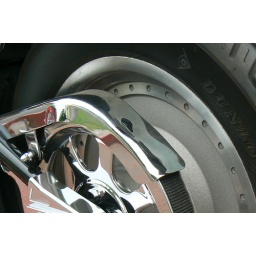
this was from the bumper of the truck resting up against the bike after the accident